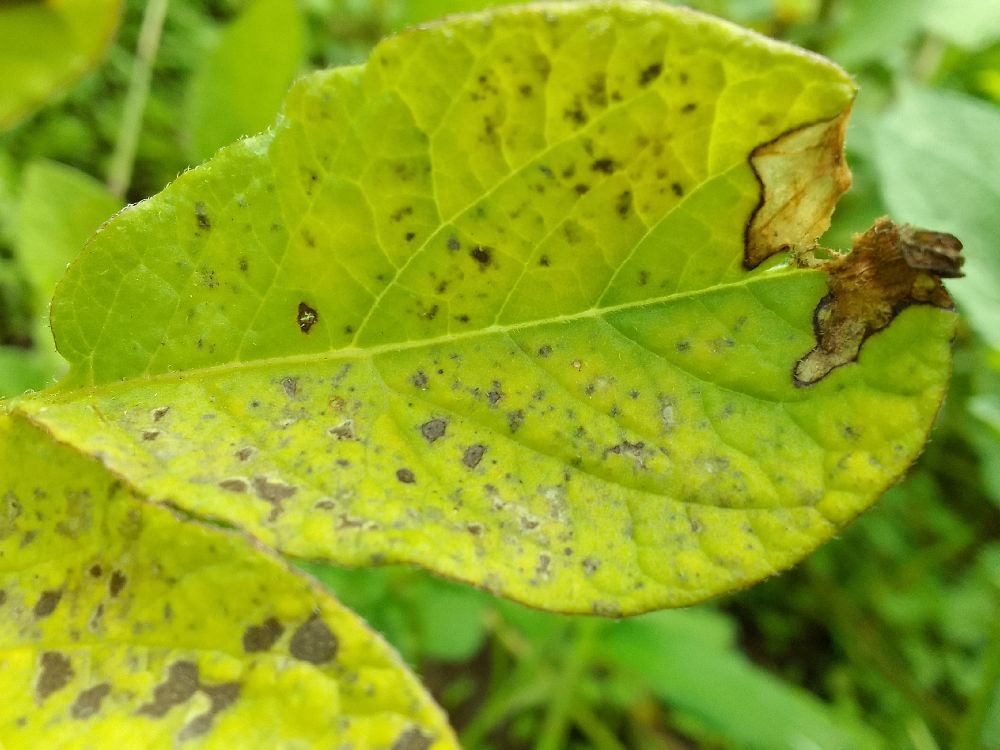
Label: Early blight